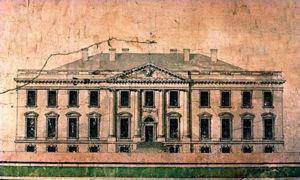
James Hoban est un architecte irlandais, concepteur de la Maison-Blanche à Washington, D.C.
La Maison-Blanche est la résidence officielle et le bureau du président des États-Unis. Elle se situe au 1600, Pennsylvania Avenue NW à Washington D.C. Le bâtiment en grès d'Aquia Creek et peint en blanc, construit entre 1792 et 1800, s'inspire du style georgien. Il est le lieu de résidence, de travail et de réception de tous les présidents américains depuis John Adams, deuxième président des États-Unis, qui y entre en 1800.